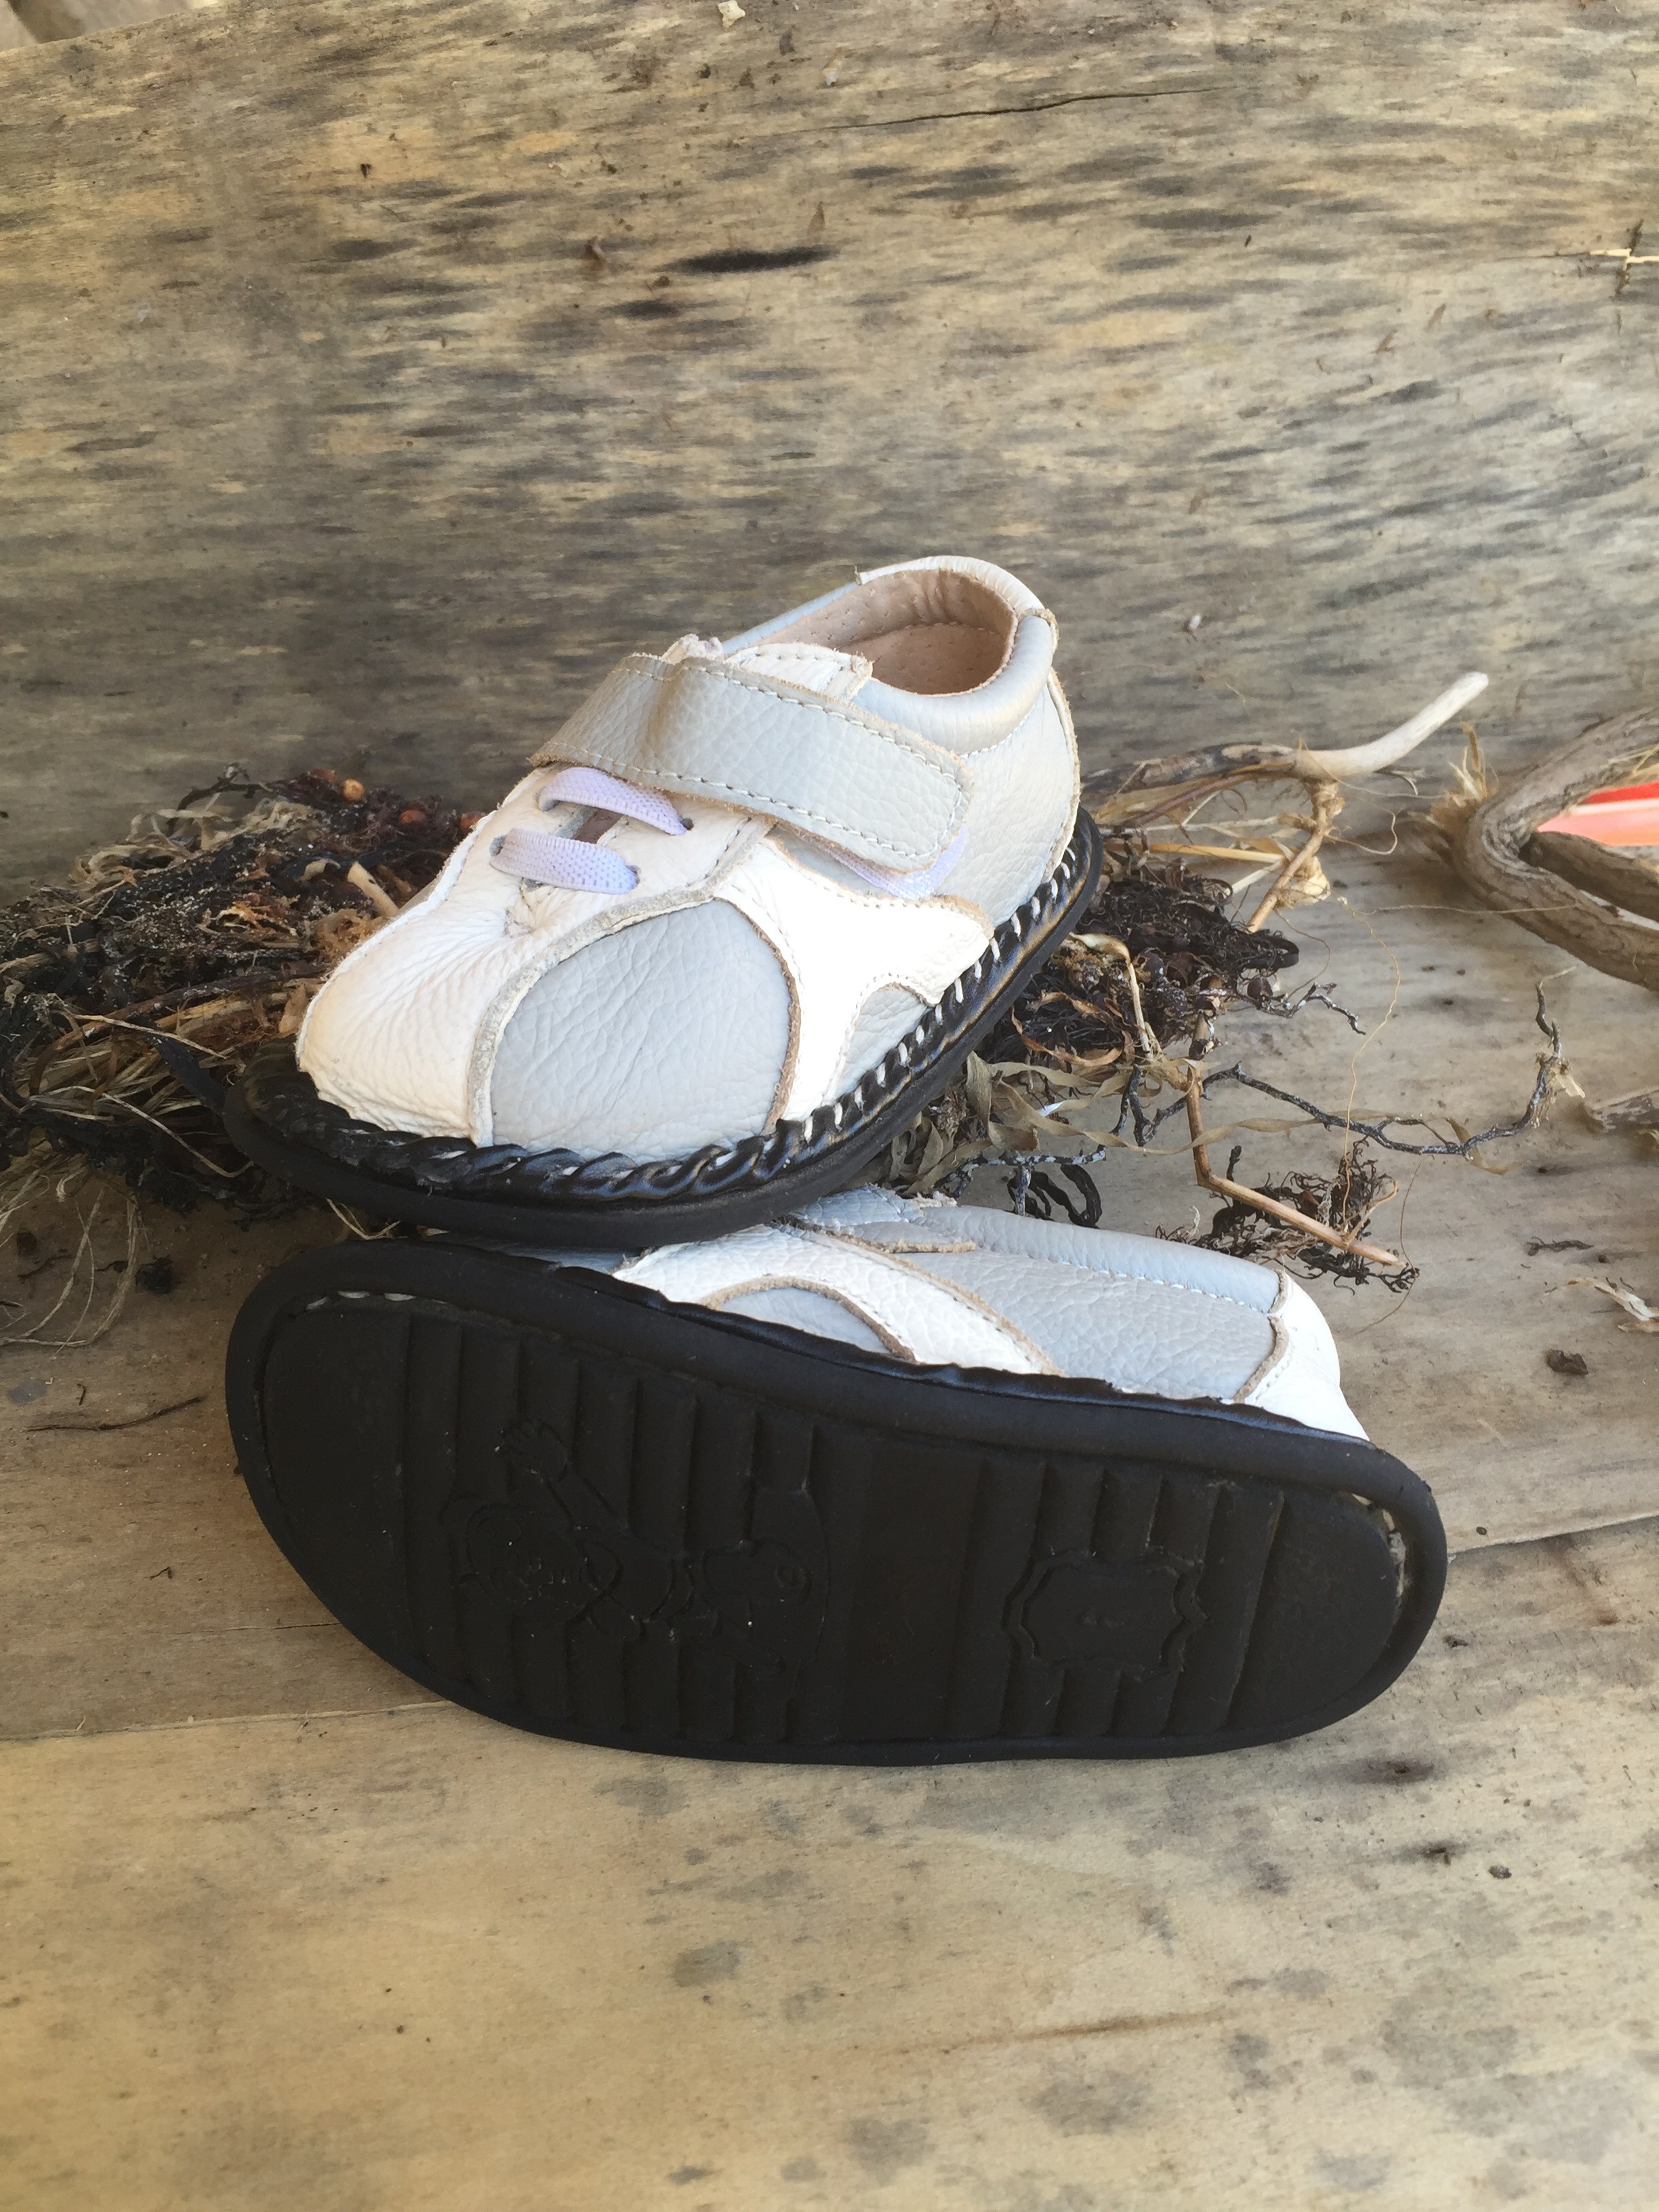
beach, sea, nature, sand, ocean, shoe, wood, white, kid, summer, leg, spring, child, baby, sandal, outdoors, children, sneakers, footwear, outdoor shoe